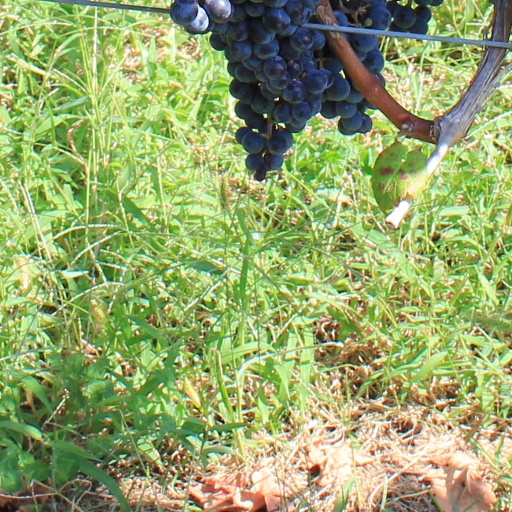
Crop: grape